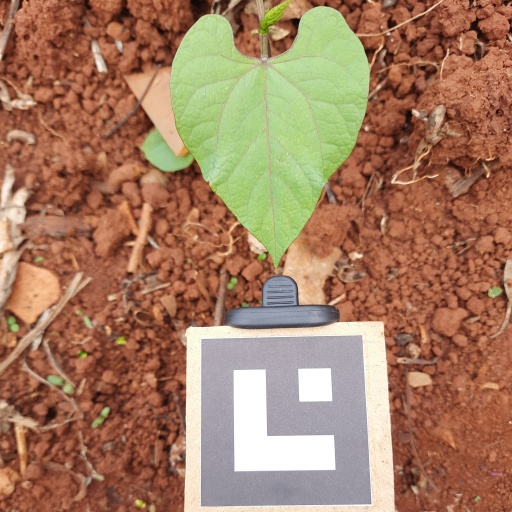
Observations: wavy surface, no eating holes, under sunlight